Stunt Rock

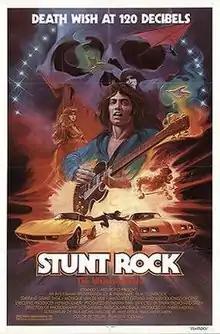
US film poster

Stunt Rock is a 1978 Australian mockumentary musical action film directed by Brian Trenchard-Smith and starring Grant Page.